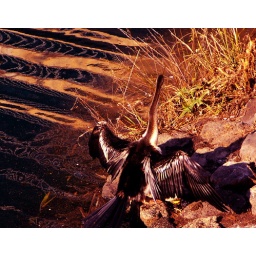
This bird was drying feathers in the sun and I captured this moment taking the various reflections in water into account.